Tangible investment

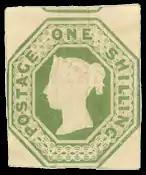
A British 1 shilling embossed stamp, typical of the type included in an investment portfolio of stamps.

A tangible investment is something physical that you can touch. It is an investment in a tangible, hard or real asset or personal property. This contrasts with financial investments such as stocks, bonds, mutual funds and other financial instruments.